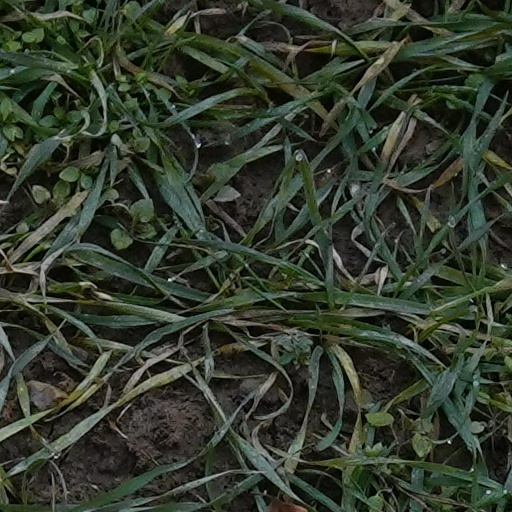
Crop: wheat